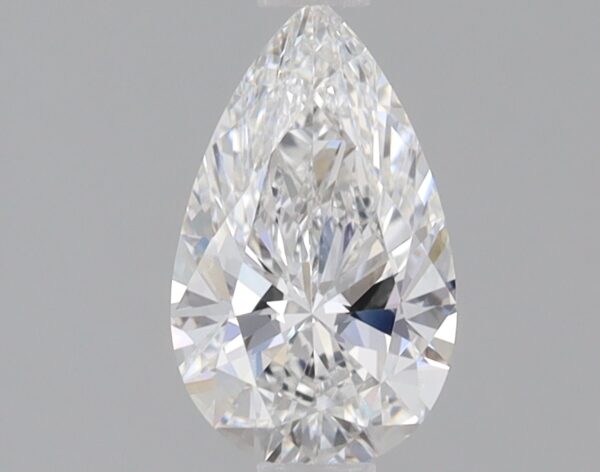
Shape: pear
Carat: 0.71
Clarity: VVS2
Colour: F
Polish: EX
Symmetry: EX
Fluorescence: NONE
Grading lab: IGI
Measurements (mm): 8.3 x 5.01 x 3